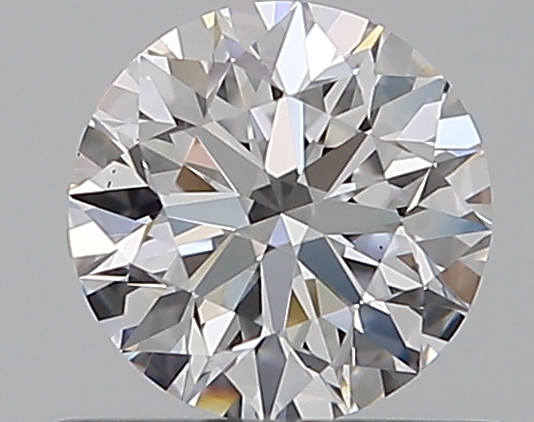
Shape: round
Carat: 0.5
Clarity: VS1
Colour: D
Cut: EX
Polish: EX
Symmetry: EX
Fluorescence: F
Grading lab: GIA
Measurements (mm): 5.05 x 5.07 x 3.17